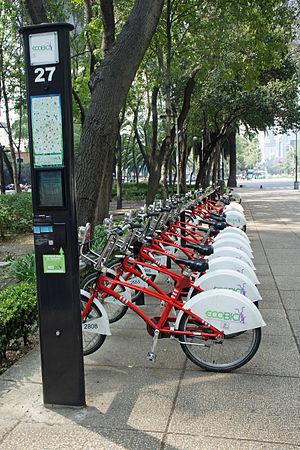
EcoBici est un système de location de bicyclettes établi en février 2010 par le gouvernement de Mexico. Lancé avec 85 stations d'accueil et 1 000 bicyclettes reconnaissables à leur couleur rouge et blanche, le réseau s'est étendu et, en septembre 2013, il comporte 276 stations et 4 000 bicyclettes.